Zhifang Waiji

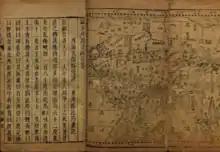
Pages from the Zhifang Waiji, showing the Eurasian Steppe and the Indian Ocean from the Horn of Africa to the Malay peninsula

The Zhifang Waiji was an atlas written by various Italian Jesuits in Ming China in the early seventeenth century. The name literally refers to lands beyond the purview of the "Zhifang Si", the Imperial cartography office. It was the first detailed atlas of global geography available in Chinese.